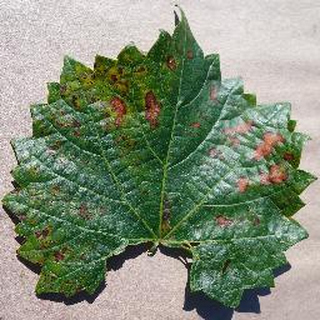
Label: grape_esca_black_measles